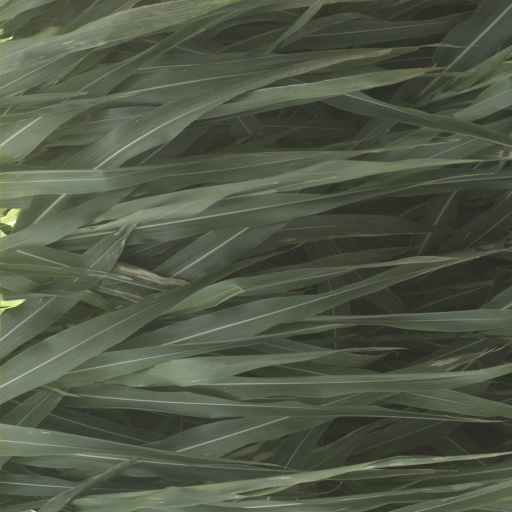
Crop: sorghum